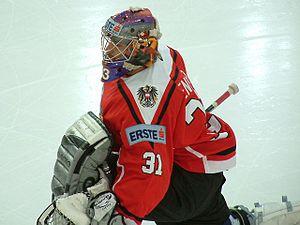
L'équipe d'Autriche de hockey sur glace est la sélection nationale de l'Autriche regroupant les meilleurs joueurs de hockey sur glace autrichiens lors des compétitions internationales. L'équipe évolue sous la tutelle de la Österreichischer Eishockeyverband.